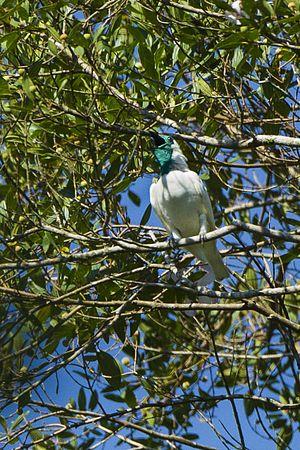
L'Araponga à gorge nue est une espèce d'oiseaux de la famille des Cotingidae.